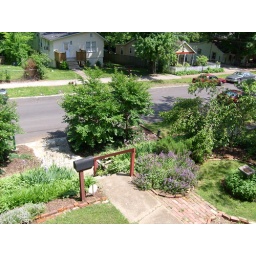
Imagine if there was an upstairs bedroom with french doors leading to a balcony in the front...